Secaucus Public Schools

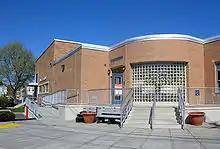
Huber Street School

The Secaucus Public Schools is a public school district that serves students in pre-kindergarten through twelfth grade from Secaucus, in Hudson County, in the U.S. state of New Jersey.